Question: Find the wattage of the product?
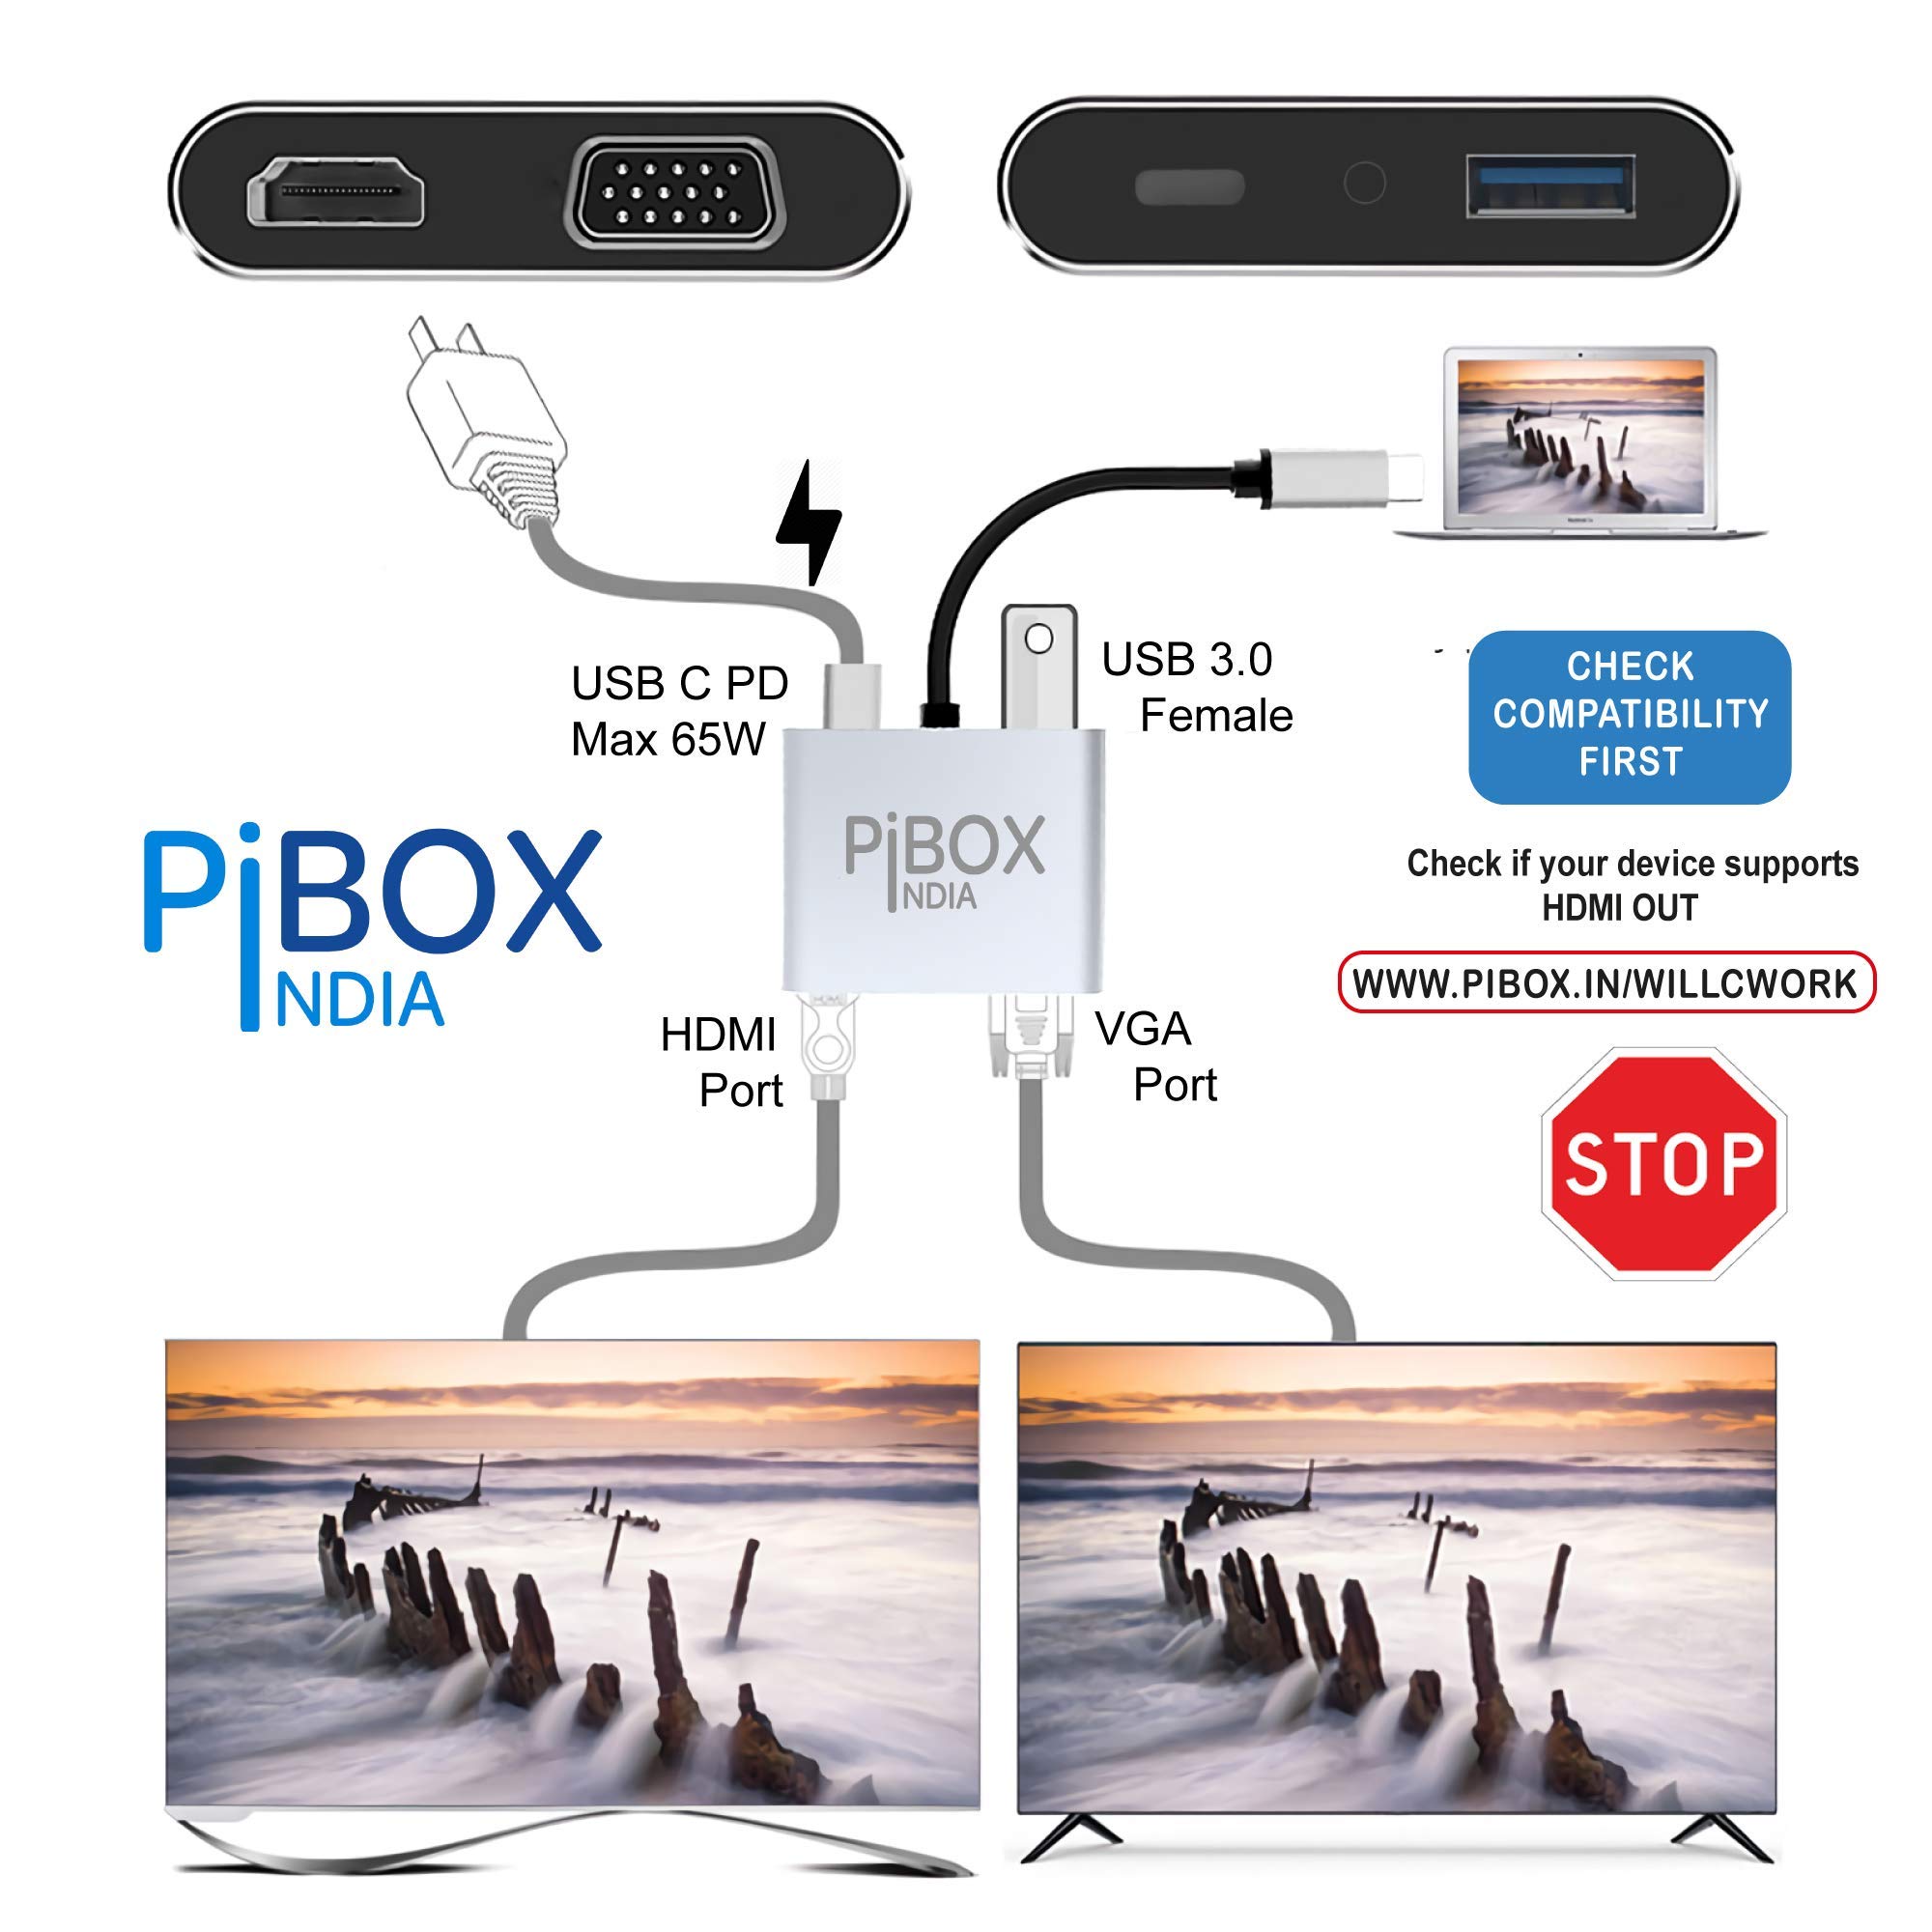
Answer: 65.0 watt